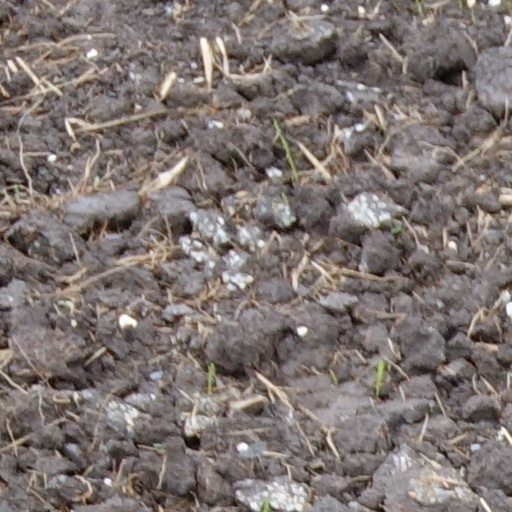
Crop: wheat